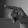
ASL letter: P